Highway systems by country

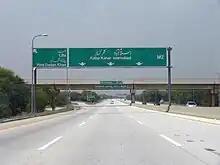
M2-1

In Iran the term "highway", commonly known as "autobahn", is applied to roads constructed with particular standards. The conventional speed limit of 120 km/h is in place for most highways. There are two types of highway in Iran: